Helmut Fischer

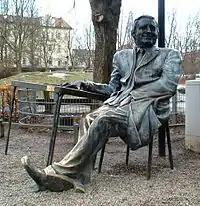
Memorial for "Monaco Franze" (Helmut Fischer) at Münchner Freiheit

Fischer's final breakthrough as a television actor came in 1983 when Dietl cast him as the lead in the series "Monaco Franze – Der ewige Stenz". Together with Dietl, author Patrick Süskind co-wrote the scripts for almost all of the show's ten episodes. In the series, which has now reached cult status, Fischer alongside Ruth Maria Kubitschek, Christine Kaufmann, and played an easy-going dandy, charmer and ladies' men, who always manages to wiggle his way out of awkward situations with his trademark sheepish smile. Famous quotes by the character ("A bisserl was geht immer") became popular quickly, to the point where they found their way into the everyday use of Germans. At the time, Fischer also recorded a successful record titled ""Spatzl (Schau wia i schau))" (Sweetheart (Look like I'm looking))."